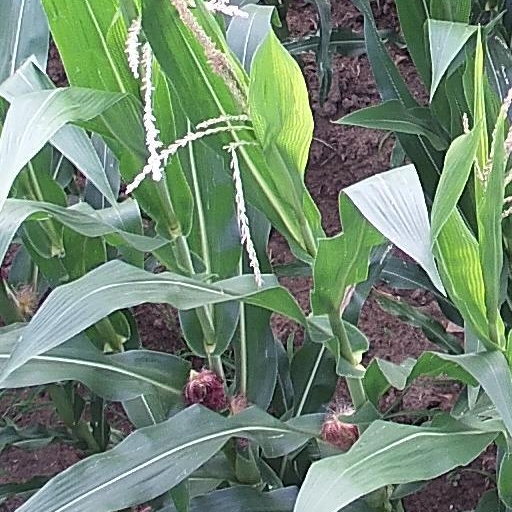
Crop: maize; corn